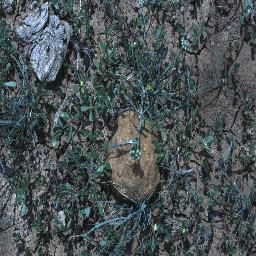
Label: negative